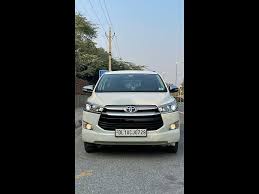
Label: noambulance